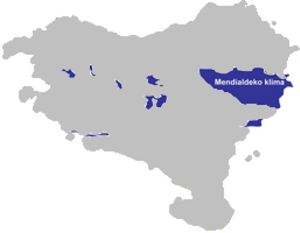
Climat de montagne dans le Pays Basque ou Euskal Herria